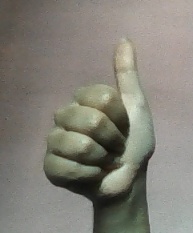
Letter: aleff